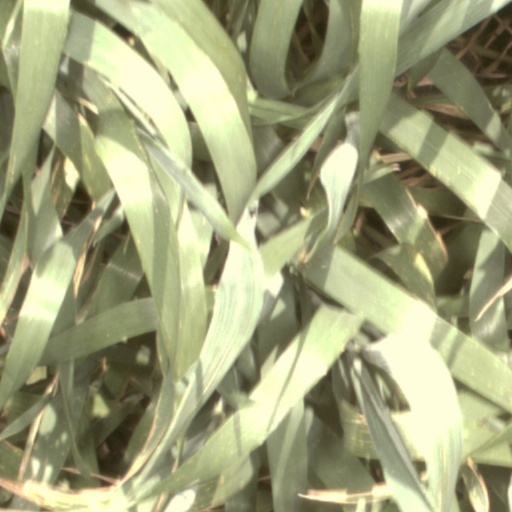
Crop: wheat